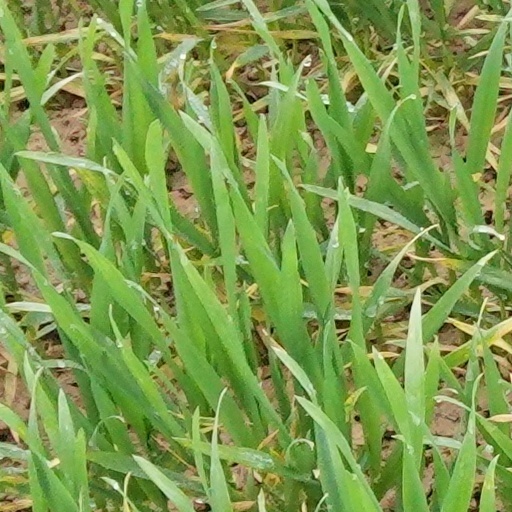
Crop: wheat